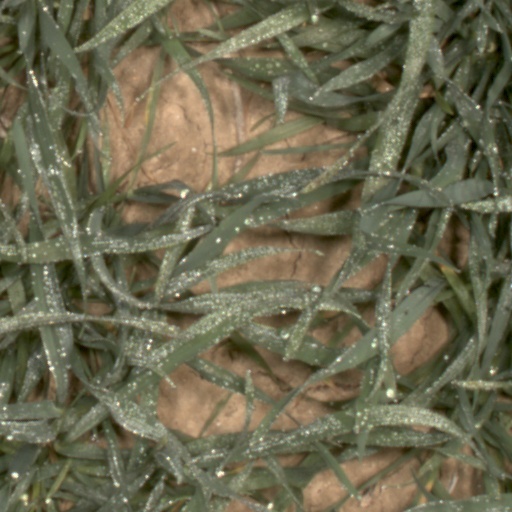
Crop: wheat